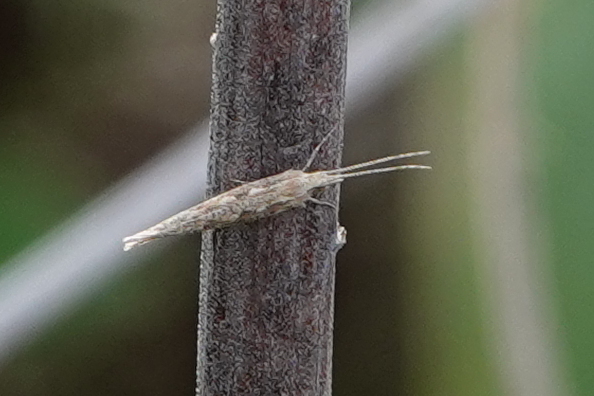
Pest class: diamondback_moth